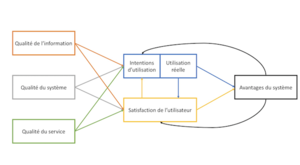
Modèle de Delone et McLean de 2003
Le Modèle de succès des systèmes d'information, dit aussi modèle de DeLone et McLean ou Information Systems Success Model est une théorie en management du système d'information qui vise à prédire l'effet des technologies de l'information sur la performance d'une organisation en identifiant, en décrivant et en expliquant les relations entre les six critères principaux du succès.